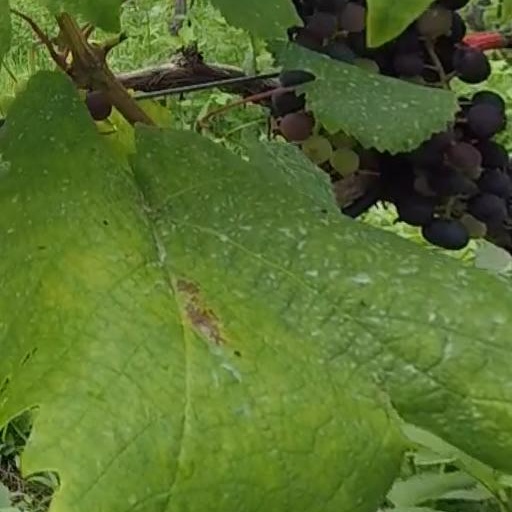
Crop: grape